Volleyball

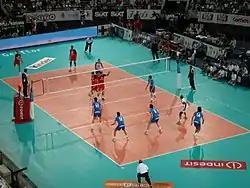
An international match between Italy and Russia in 2005; the Russian player on the left has just served with three men from his team next to the net moving to their assigned block positions from the starting ones. Two others, in the back-row positions, are preparing for defense. Italy, on the right, has three men in a line, each preparing to pass if the ball reaches him. The setter is waiting for his pass while the middle hitter (#10) will jump for a quick hit if the pass is good enough. Alessandro Fei (#14) has no passing duties and is preparing for a back-row hit on the right side of the field.

Digging is the ability to prevent the ball from touching one's court after a spike or attack, particularly a ball that is nearly touching the ground. In many aspects, this skill is similar to passing, or bumping: overhand dig and bump are also used to distinguish between defensive actions taken with fingertips or with joined arms. It varies from passing, however, in that it is a much more reflex-based skill, especially at the higher levels. It is especially important while digging for players to stay on their toes; several players choose to employ a split step to make sure they are ready to move in any direction.